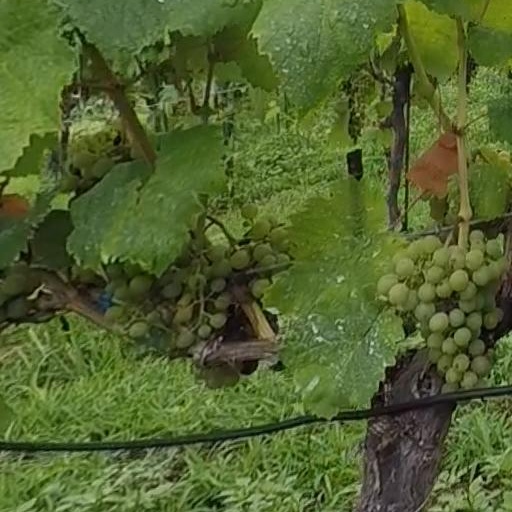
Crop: grape